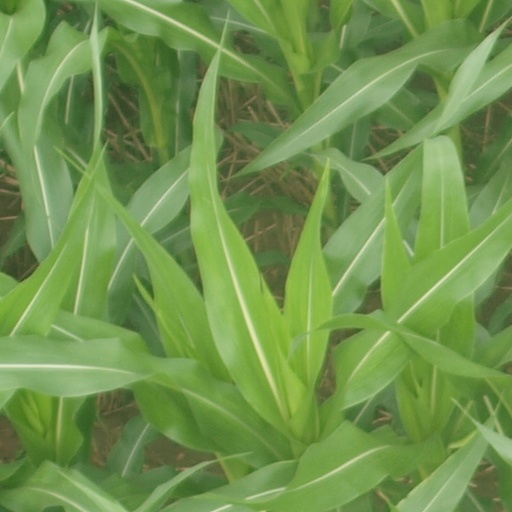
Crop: maize; corn